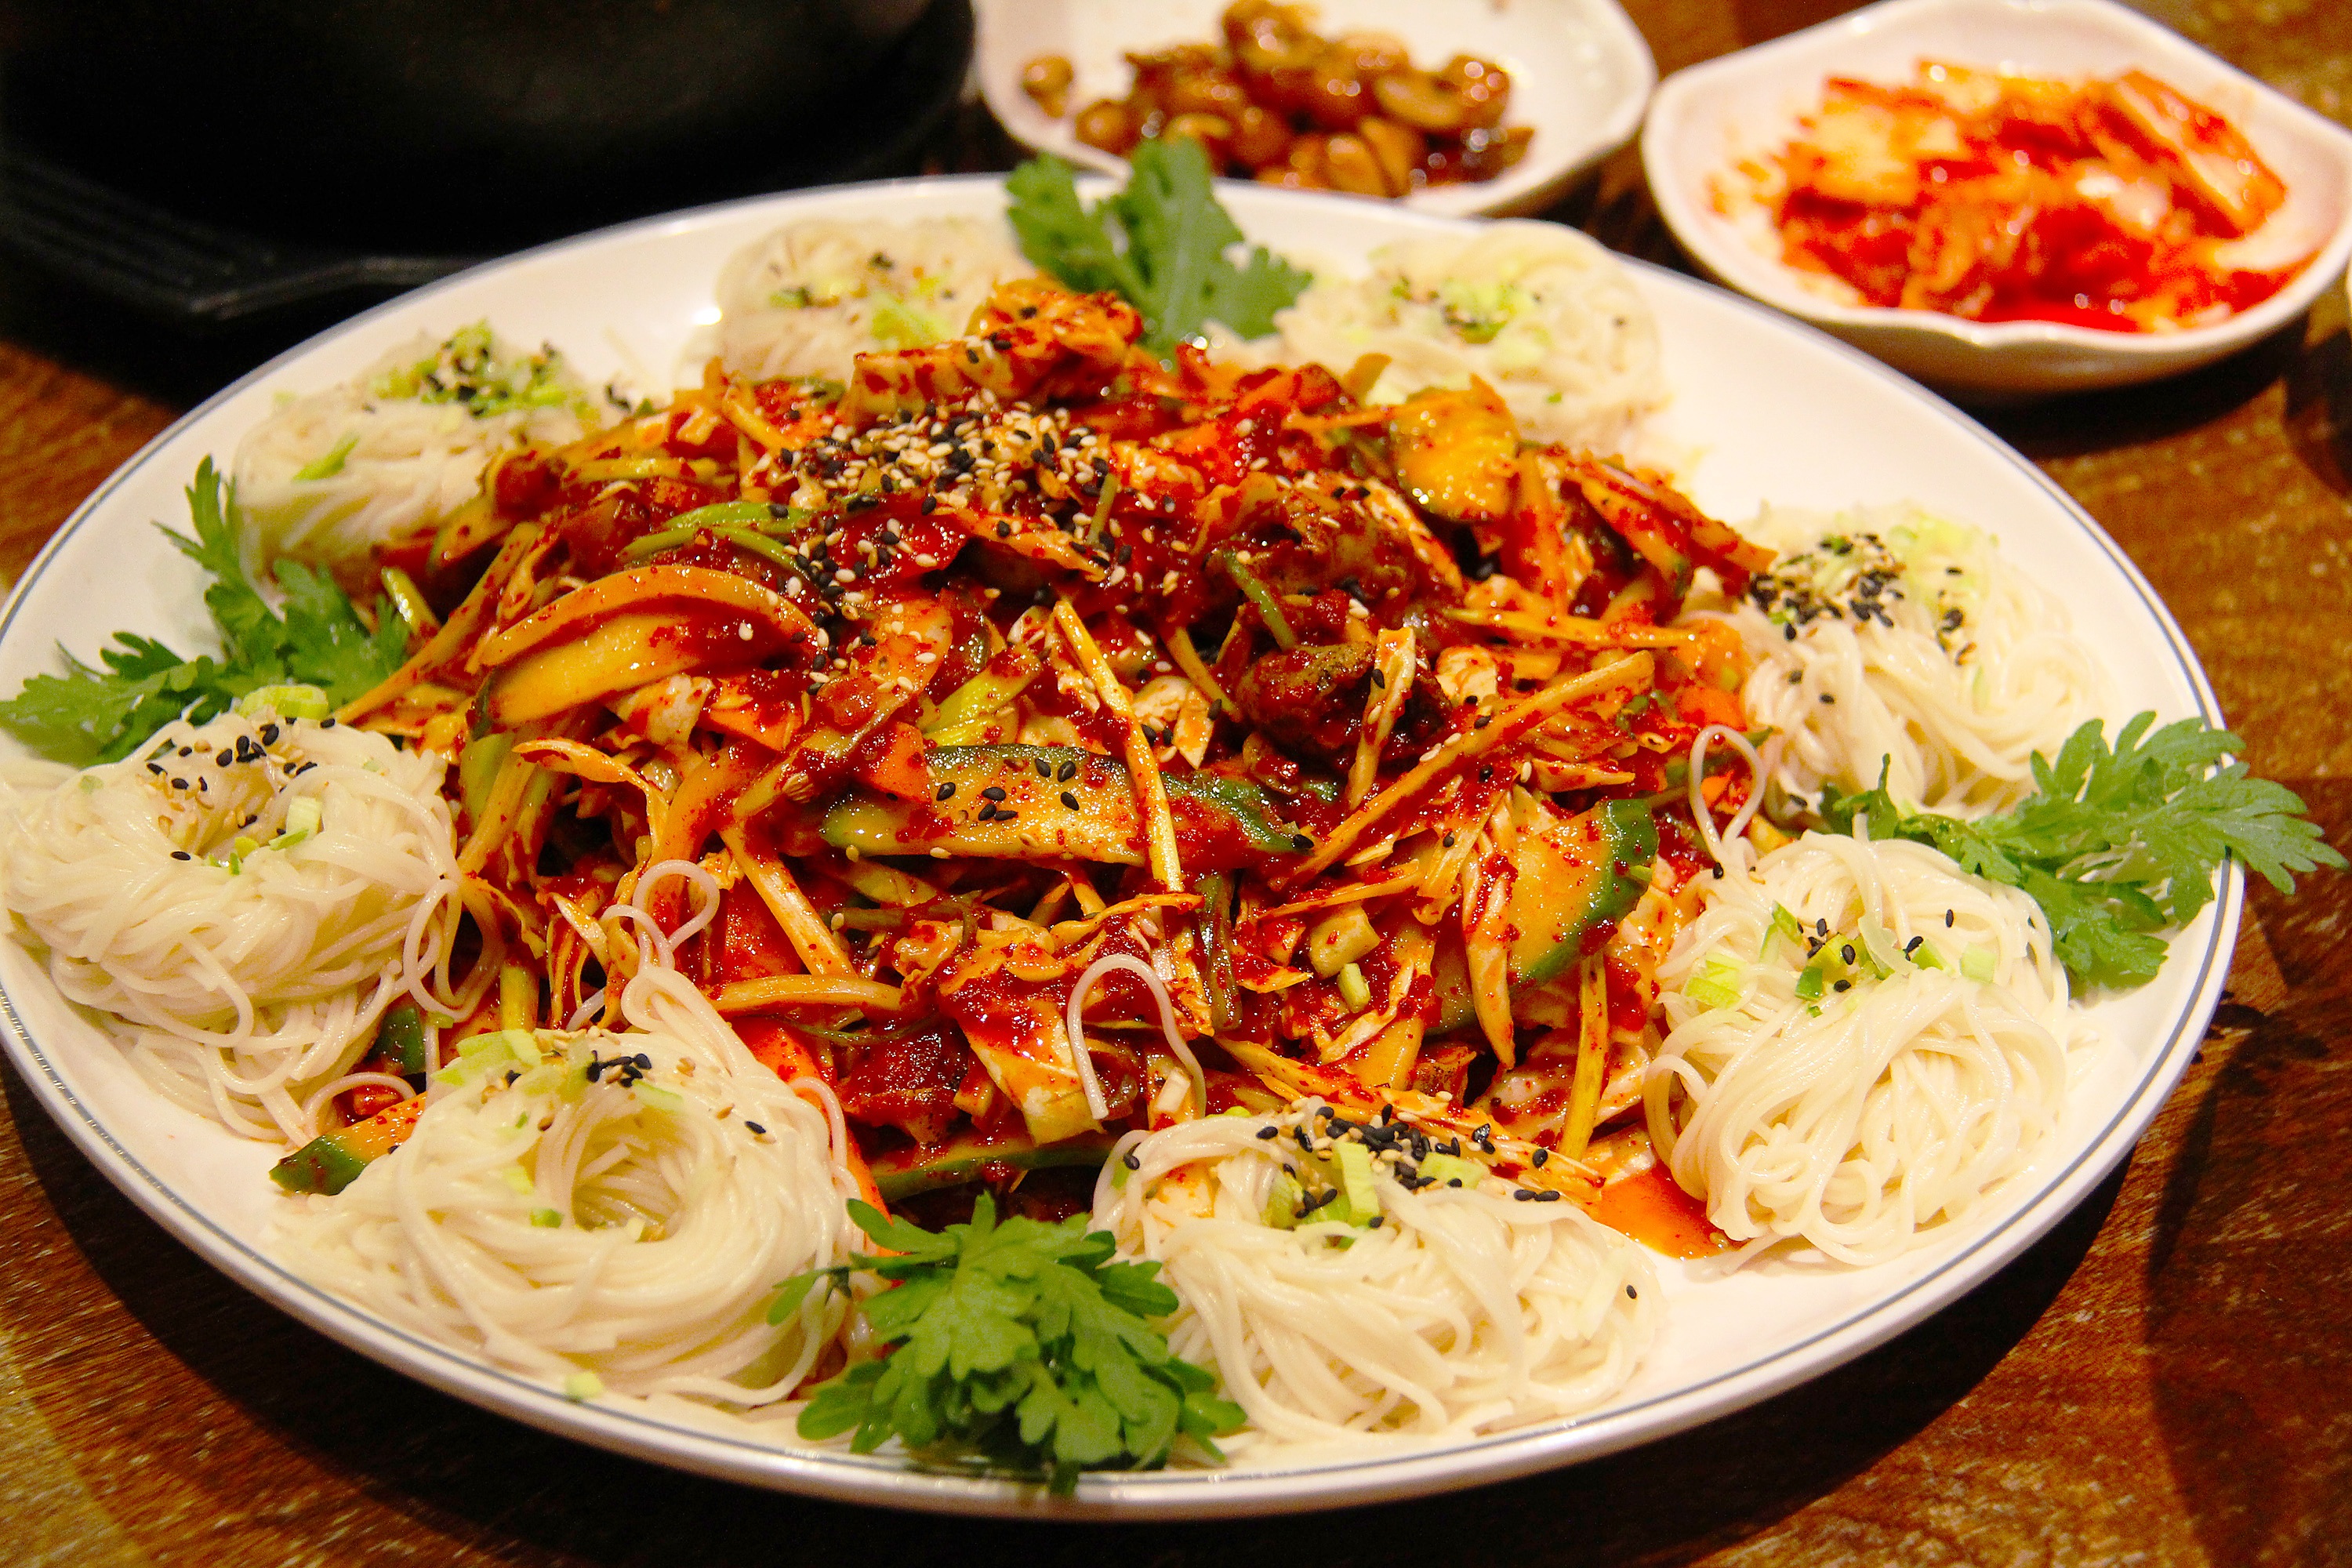
dish, food, cuisine, delicious, asian food, dinner, hot, spicy, fruits, chilli, new zealand, christchurch, korean, korean food, pad thai, thai food, side dish, laksa, chinese food, pancit, southeast asian food, noodle soup, b n b hu, mie goreng, vietnamese food